Paula Vesala

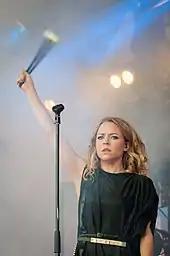
Paula Vesala, Ilosaarirock 2012

PMMP was a Finnish band fronted by singers Paula Vesala and Mira Luoti and backed by musicians Mikko Virta, Juho Vehmanen and Heikki Kytölä. PMMP has been called one of the biggest and most important bands of the 2000s, as the band had a huge impact on the music scene in Finland. PMMP's albums were produced by Jori Sjöroos, who also wrote the music for all songs. The lyrics are written by Paula and Mira, mostly Paula. The name of the band is often said to be an abbreviation of the phrase "Paulan ja Miran Molemmat Puolet" (both sides of Paula and Mira). In an interview on Finnish talk show Krisse Show, they stated that the name of the band is derived from the names of its members: Paula, Mira, Mira, Paula, similarly to ABBA.